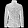
Label: Coat